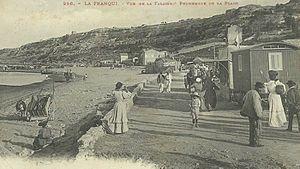
Plage et falaise de La Franqui, près du Cap Leucate (Aude). Carte postale publiée vers 1902-1905 (la photo peut être plus ancienne). Henry de Monfreid (1879-1974) passa toute sa jeune enfance, puis par la suite de nombreux étés, dans cette petite station balnéaire où la famille de sa mère exploitait un établissement pour vacanciers. ""La perspective de la rentrée flétrissait toutes mes joies, qui s'en allaient, en ces jours d'automne, comme tombent les feuilles jaunies. Partir, m'en aller sans esprit de retour sur cette mer aujourd'hui toute bleue, qui semblait me sourire... m'appeler. Ce n'est pas en vain que fut inventé le mythe des sirènes."" (Le Feu de Saint-Elme, p. 50. Monfreid avait alors plus de 90 ans)"
Henry de Monfreid, né à La Franqui, commune de Leucate, le 14 novembre 1879 et mort le 13 décembre 1974 à Ingrandes, est un commerçant et écrivain français. Il a mis en scène sa vie aventureuse, centrée sur la mer Rouge et l'Éthiopie de 1911 à la Seconde Guerre mondiale, dans de nombreux livres, autobiographies et romans, publiés à partir de 1931.